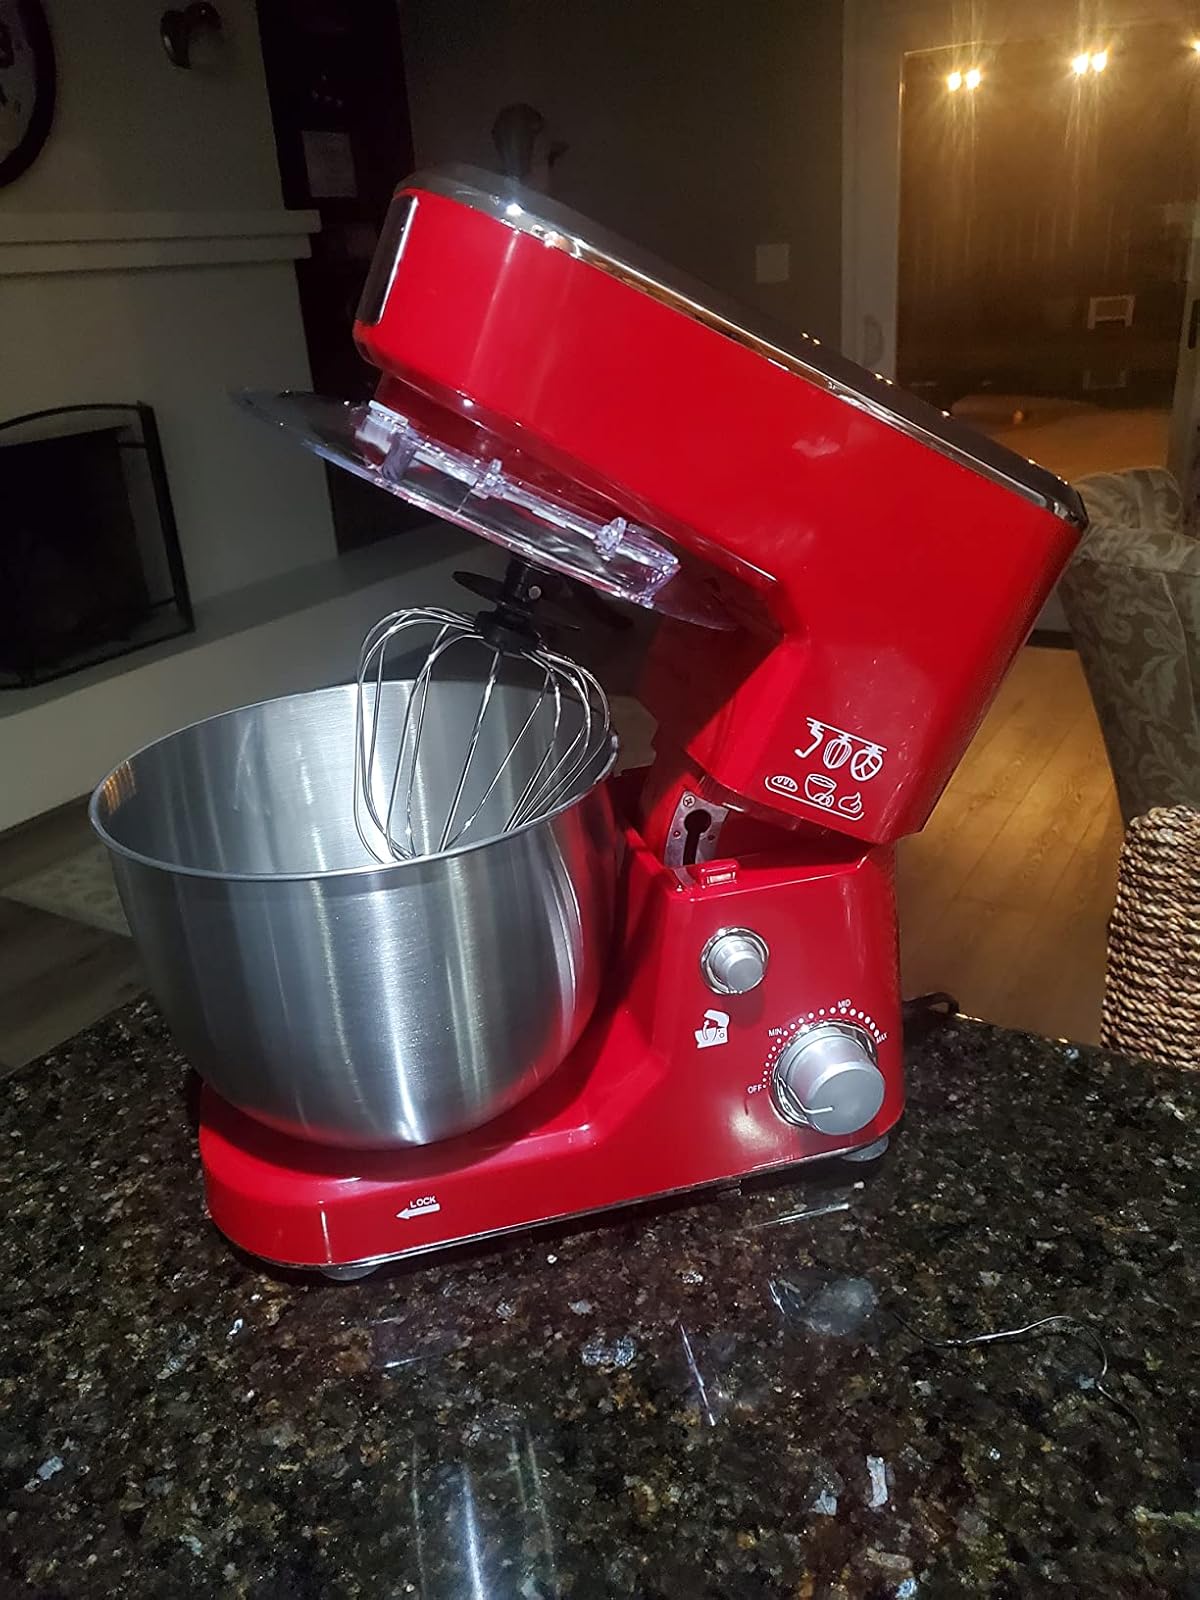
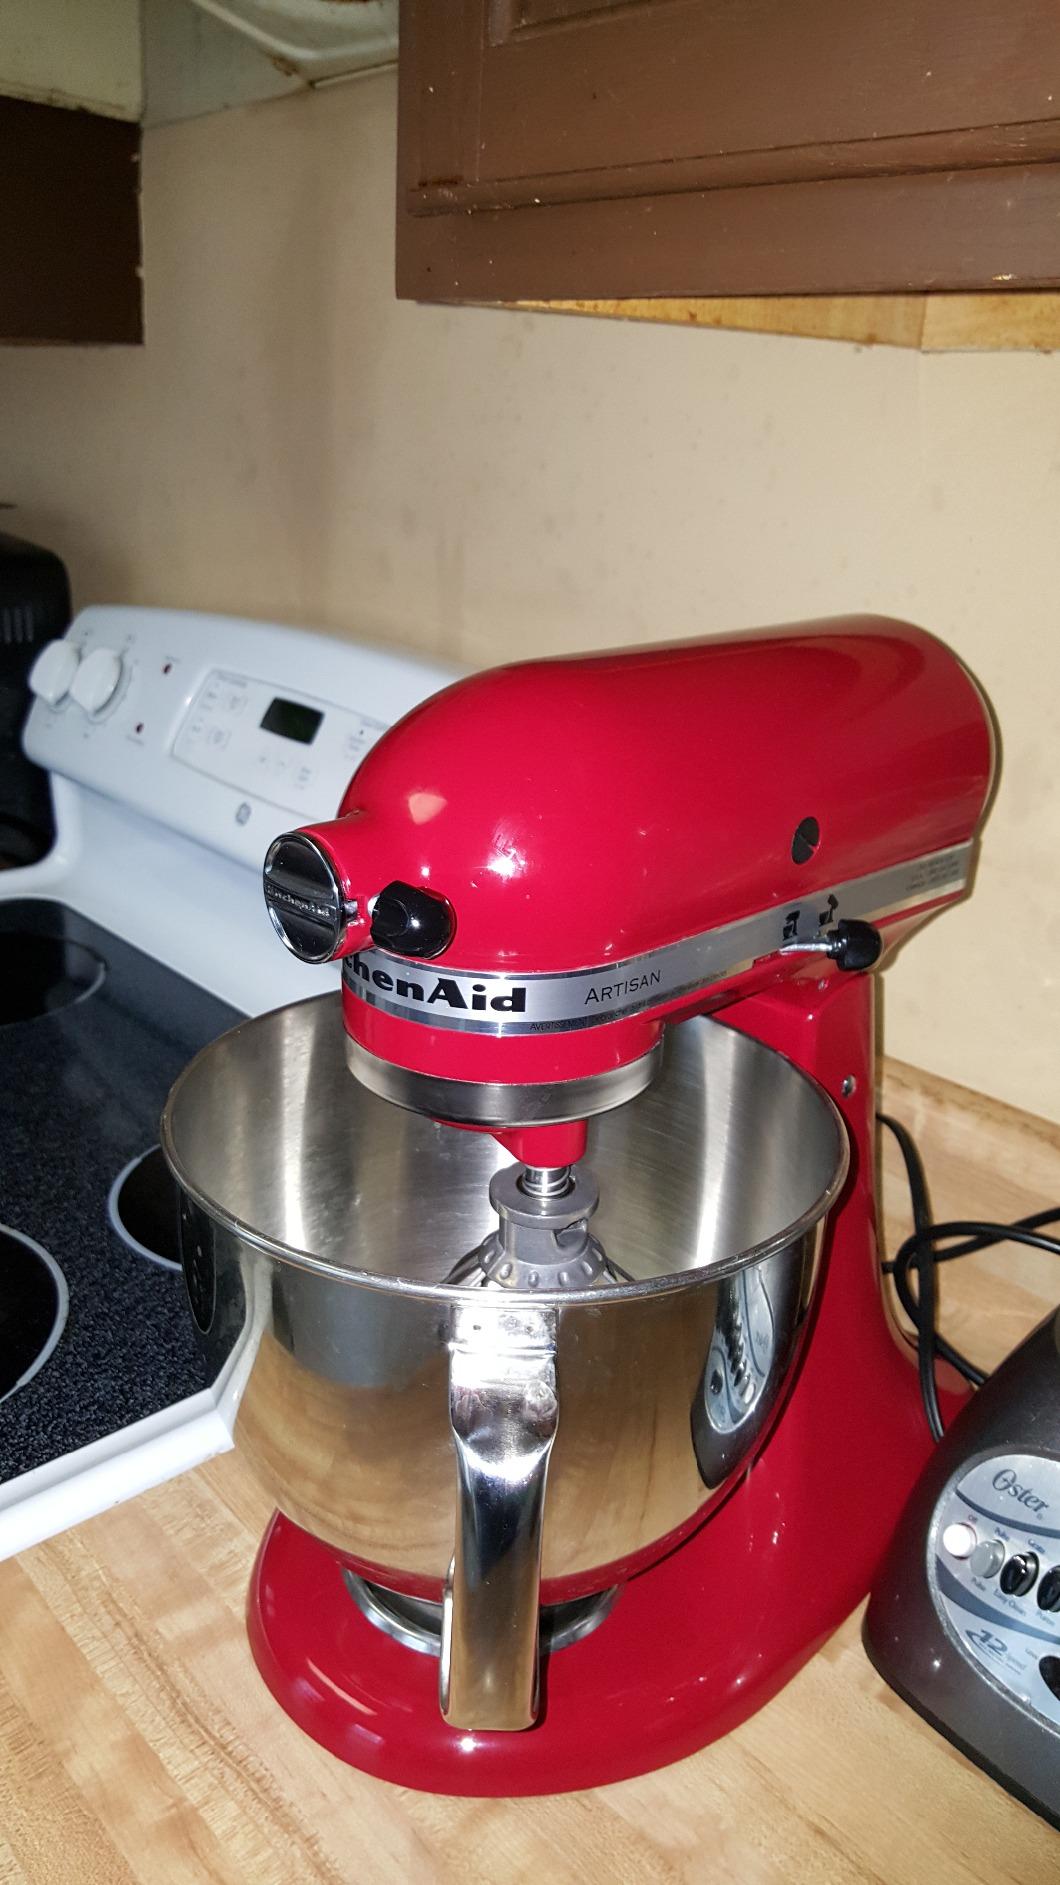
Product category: items_mixer
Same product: no